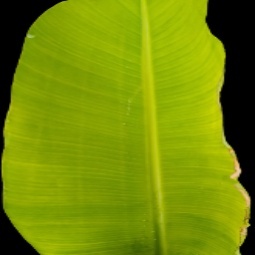
Label: Zinc